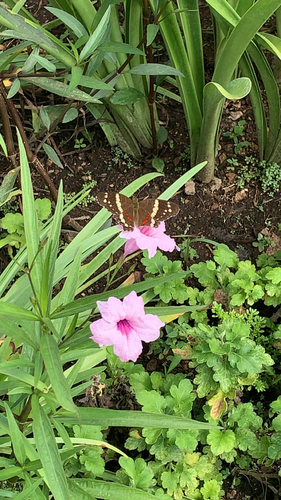
Scientific name: Anartia fatima
Common name: Banded peacock
Family: Nymphalidae
Order: Lepidoptera
Pollinator type: Primary pollinator
Habitat: Open areas and gardens
Geographic range: South America
Conservation status: Least Concern